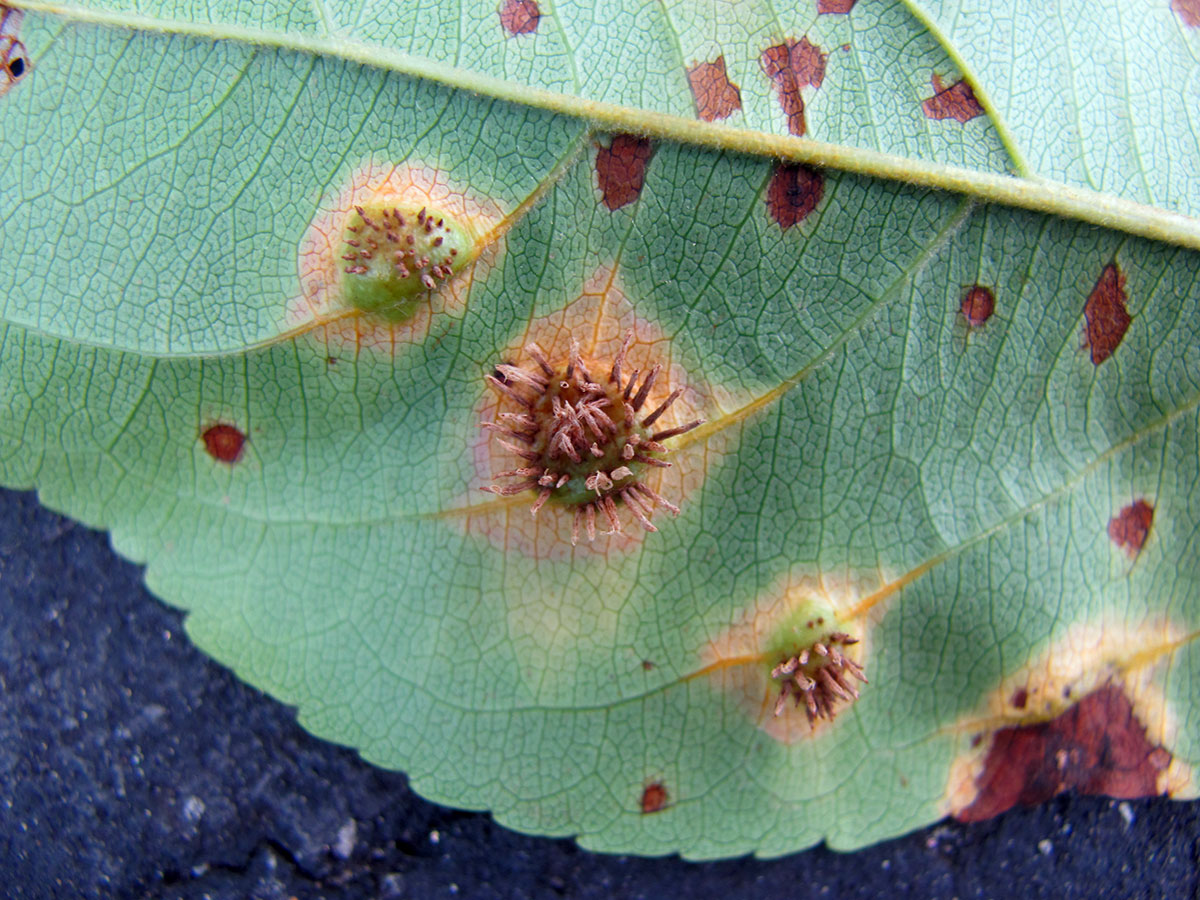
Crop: apple
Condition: rust